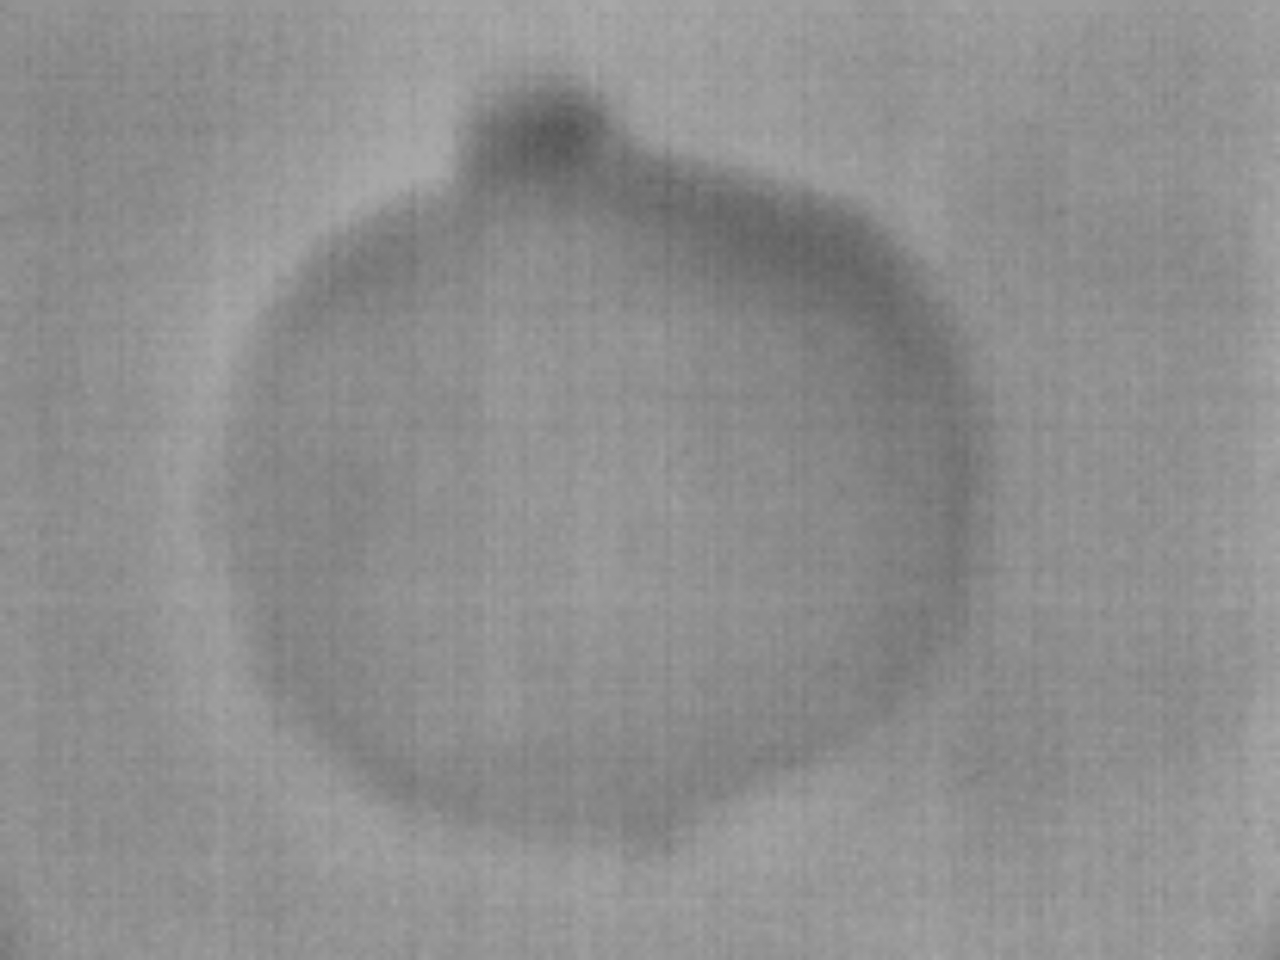
Label: No Defect